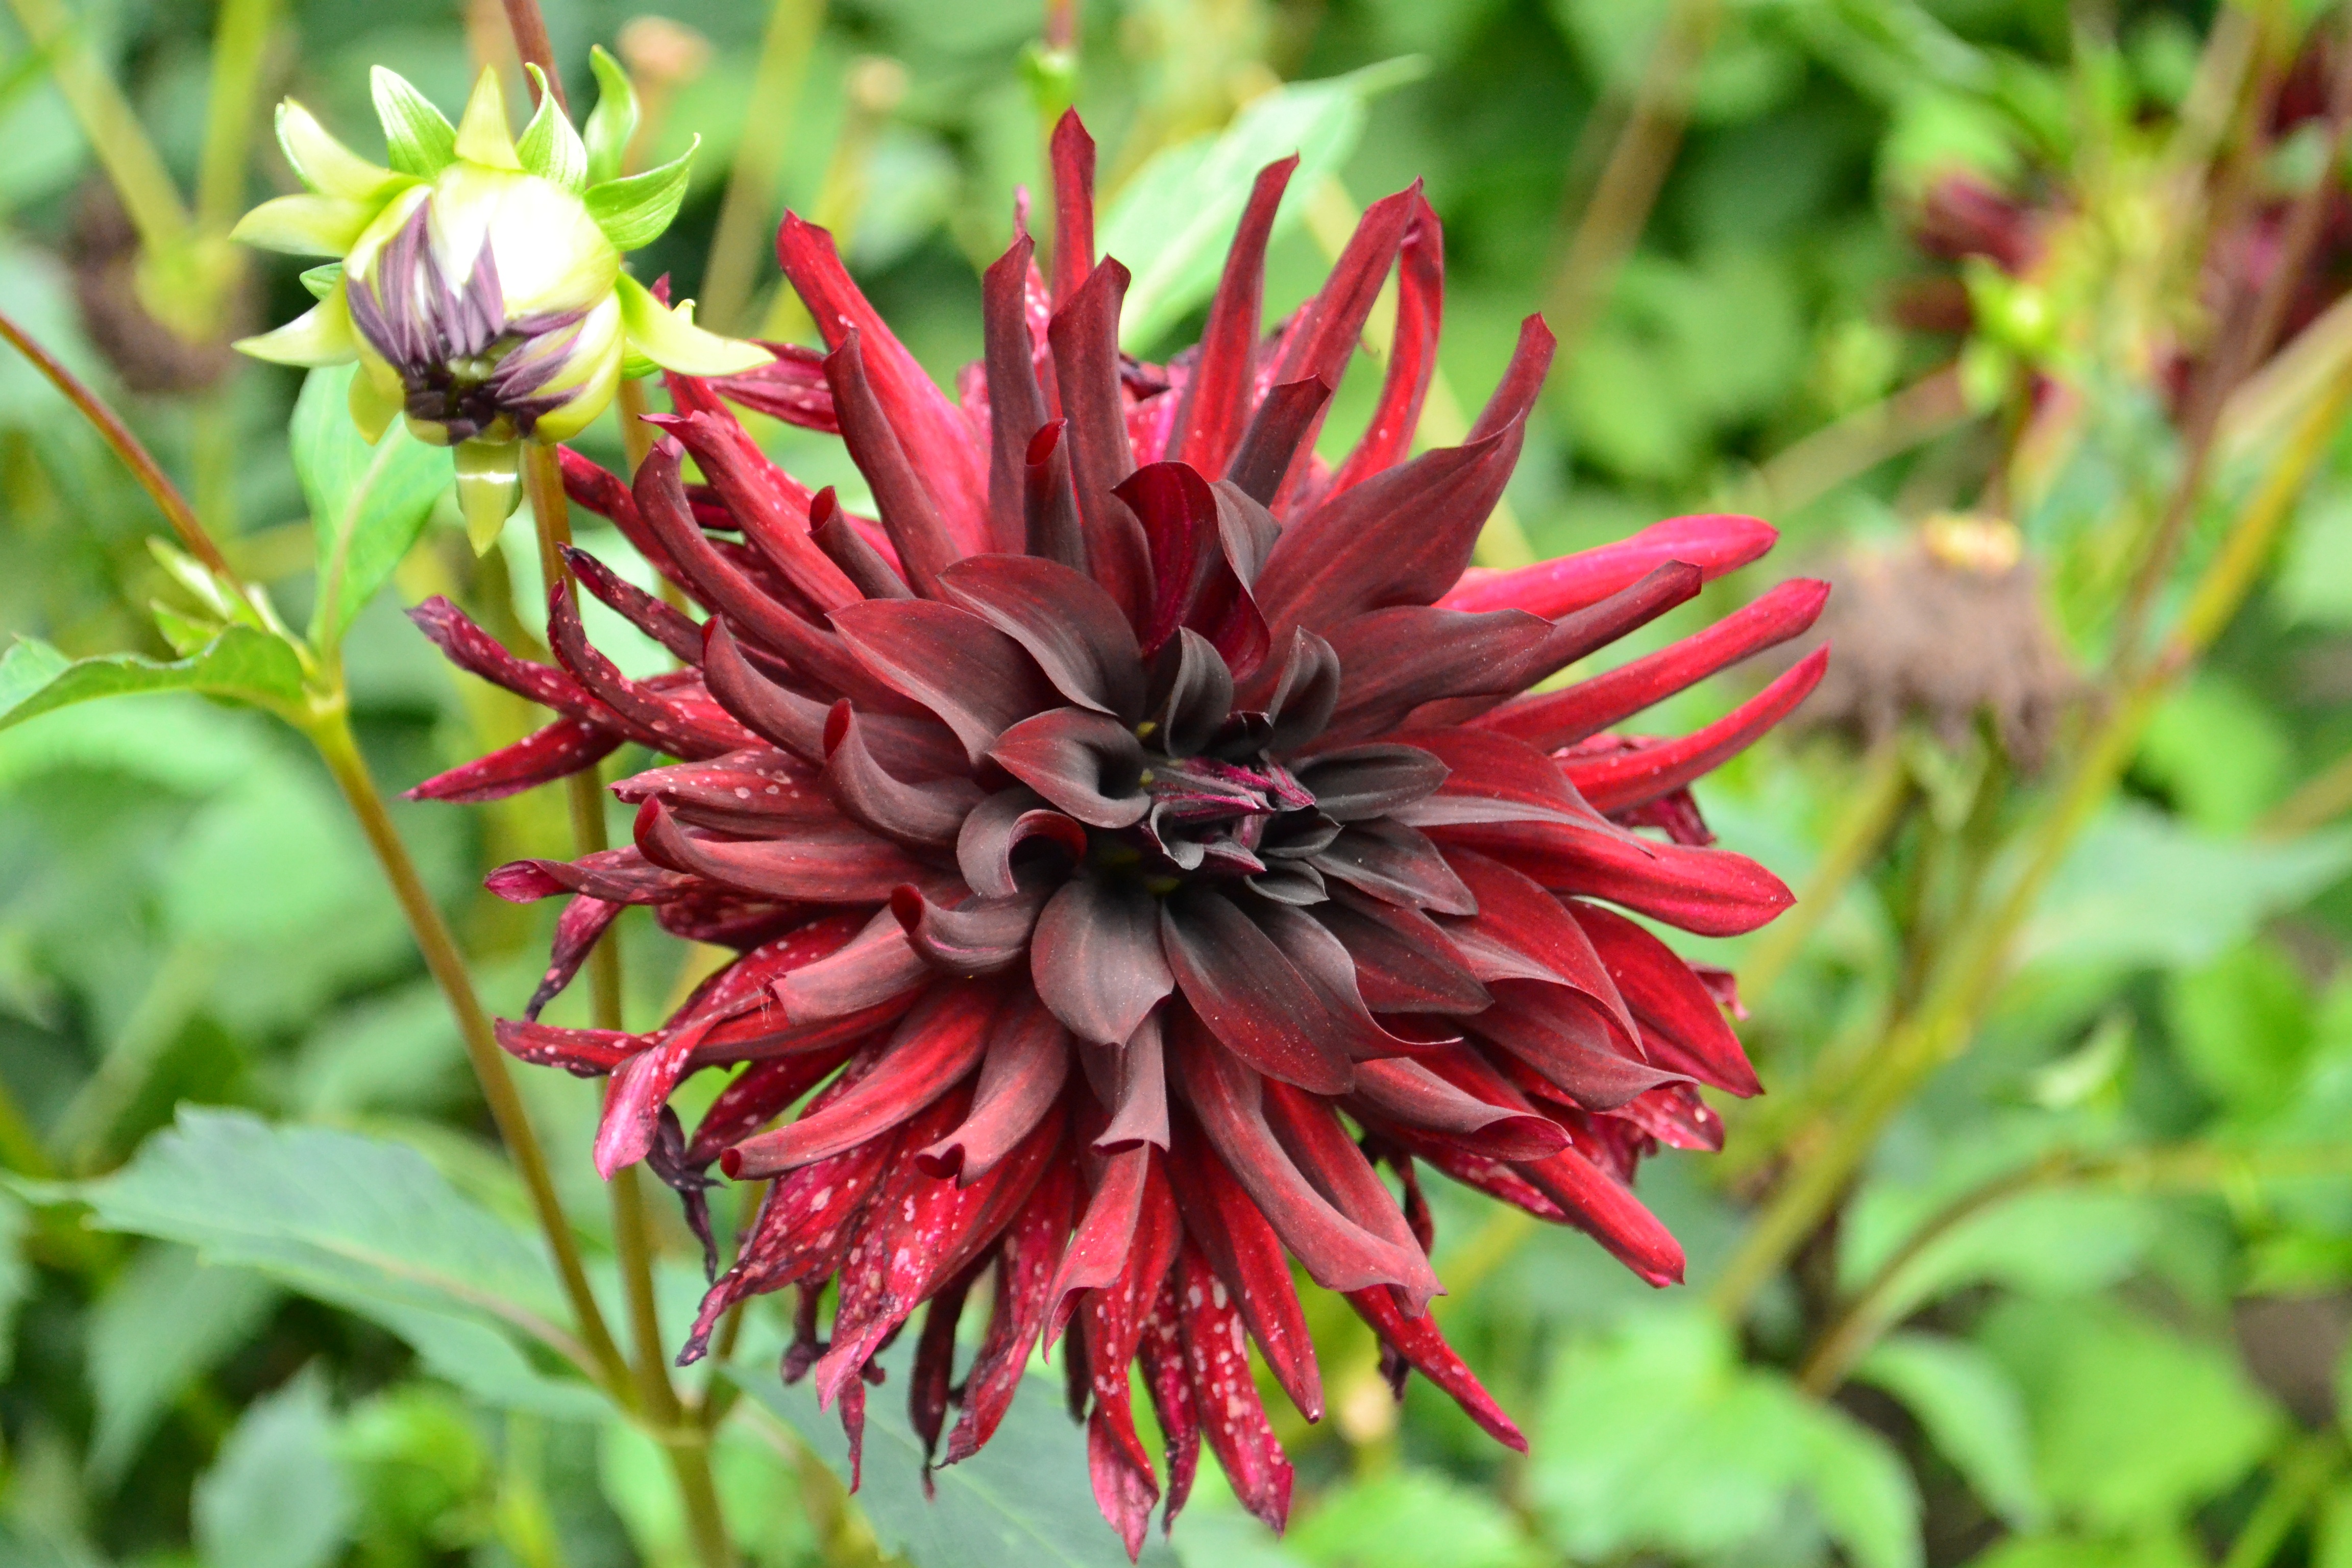
nature, plant, sun, flower, petal, summer, vacation, botany, flora, wildflower, flowers, dahlia, beauty, day, botanical garden, macro photography, flowering plant, daisy family, vladivostok, land plant